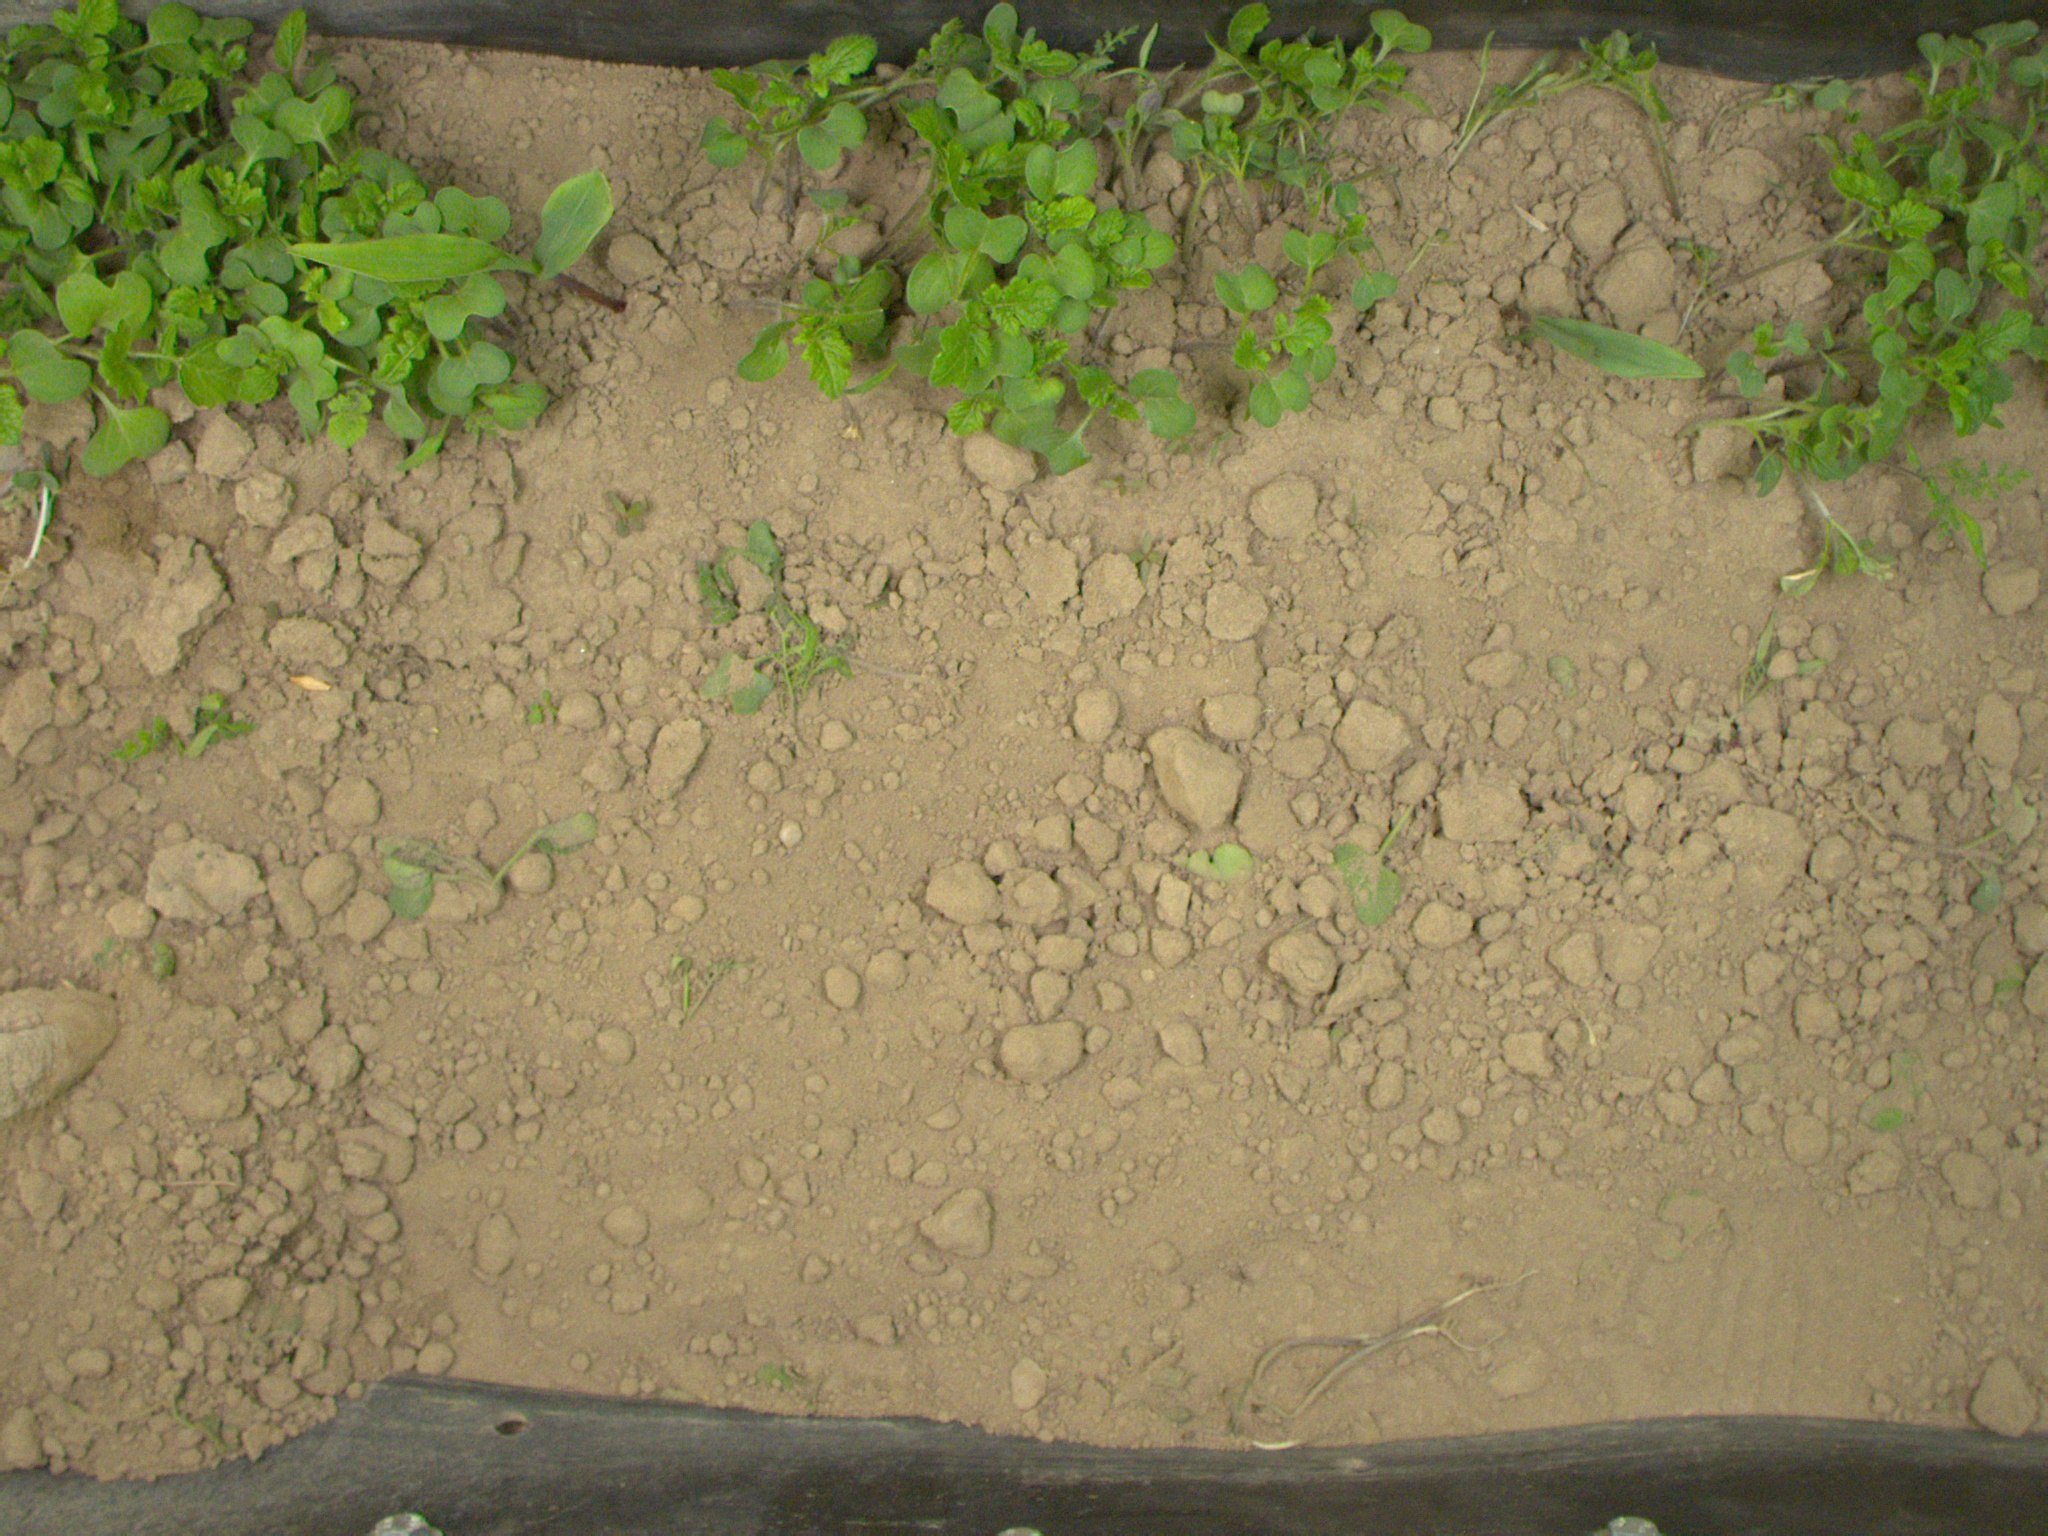
Crop: maize
Objects: maize, maize, stem_maize, stem_maize